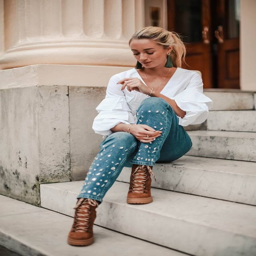
outfit of the day with person - can ruffle sleeves never go out of fashion adding some trend points to this jeans & white top combo .